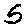
Label: 5